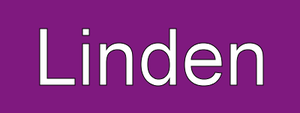
Harold Washington Library-State/Van Buren est une station du métro de Chicago sur le côté sud de l’Union Loop. Elle est ainsi nommée parce qu'elle permet un accès direct au deuxième étage du bâtiment de la Harold Washington Library.
Foster est une station aérienne de la ligne mauve du métro de Chicago. Elle donne accès à l’entrée sud du campus de la Northwestern University.
Davis est une station aérienne de la ligne mauve du métro de Chicago. Elle offre une correspondance à la station Evanston Davis Street où roule la ligne Union Pacific/North du Metra et elle sert de terminus à plusieurs lignes de bus de la Chicago Transit Authority (CTA) et du Bus Pace.
Armitage est une station aérienne du métro de Chicago desservie par la ligne brune et par la ligne mauve en heure de pointe. Elle est située sur le tronçon de la North Side Main Line dans le quartier de Lincoln Park dans le North Side de Chicago.